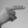
ASL letter: H